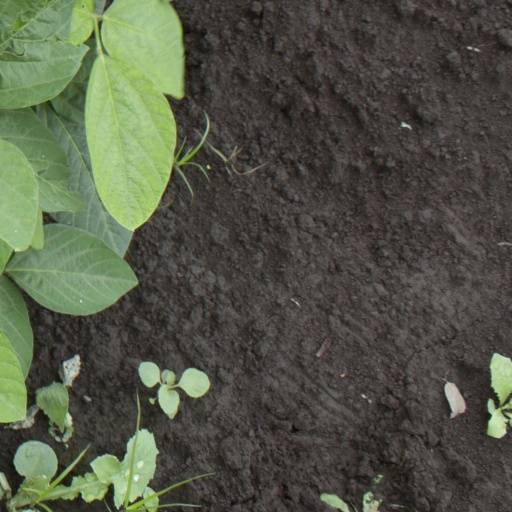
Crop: soybean